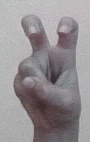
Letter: toot